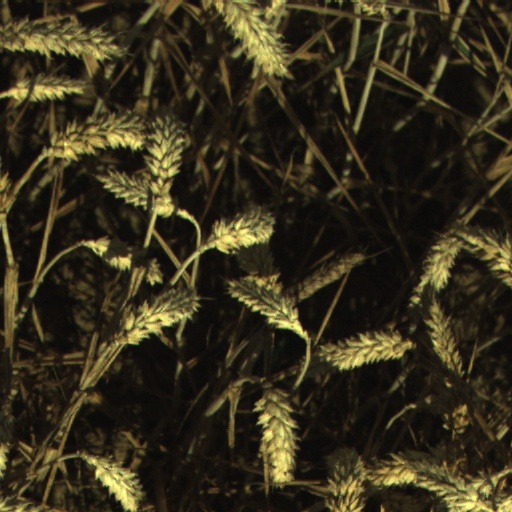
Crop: wheat